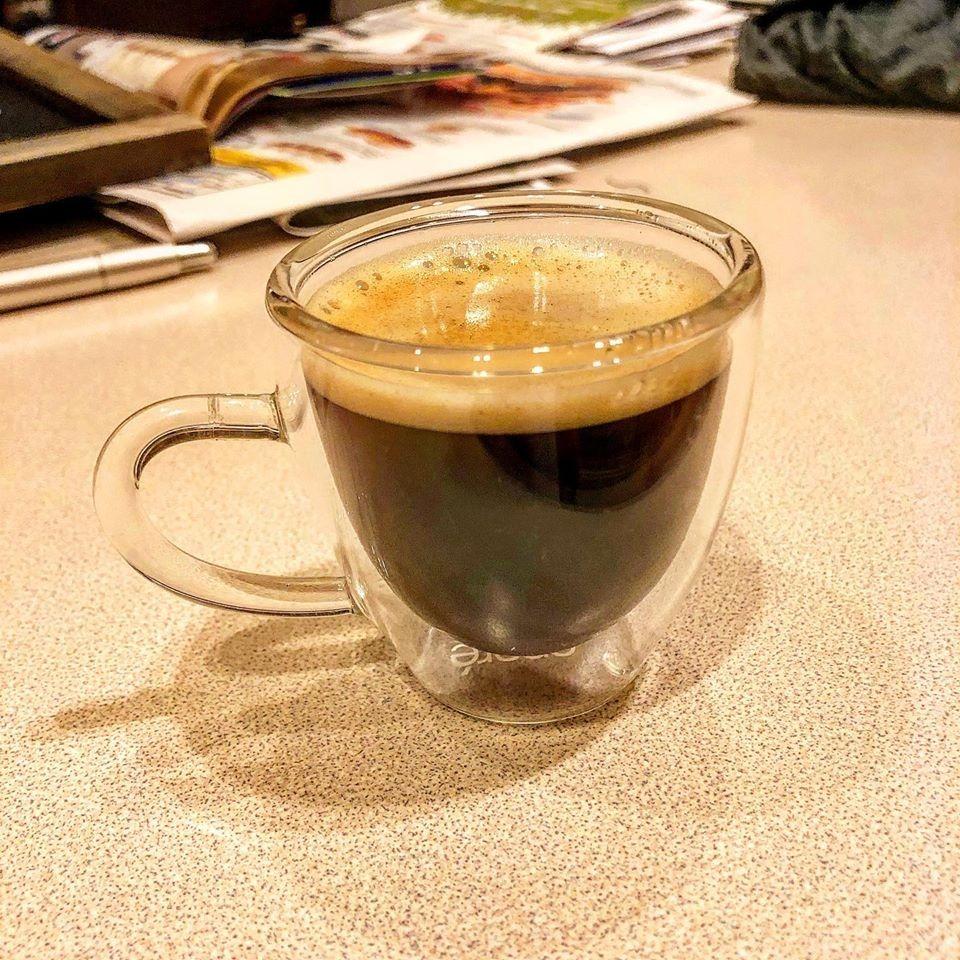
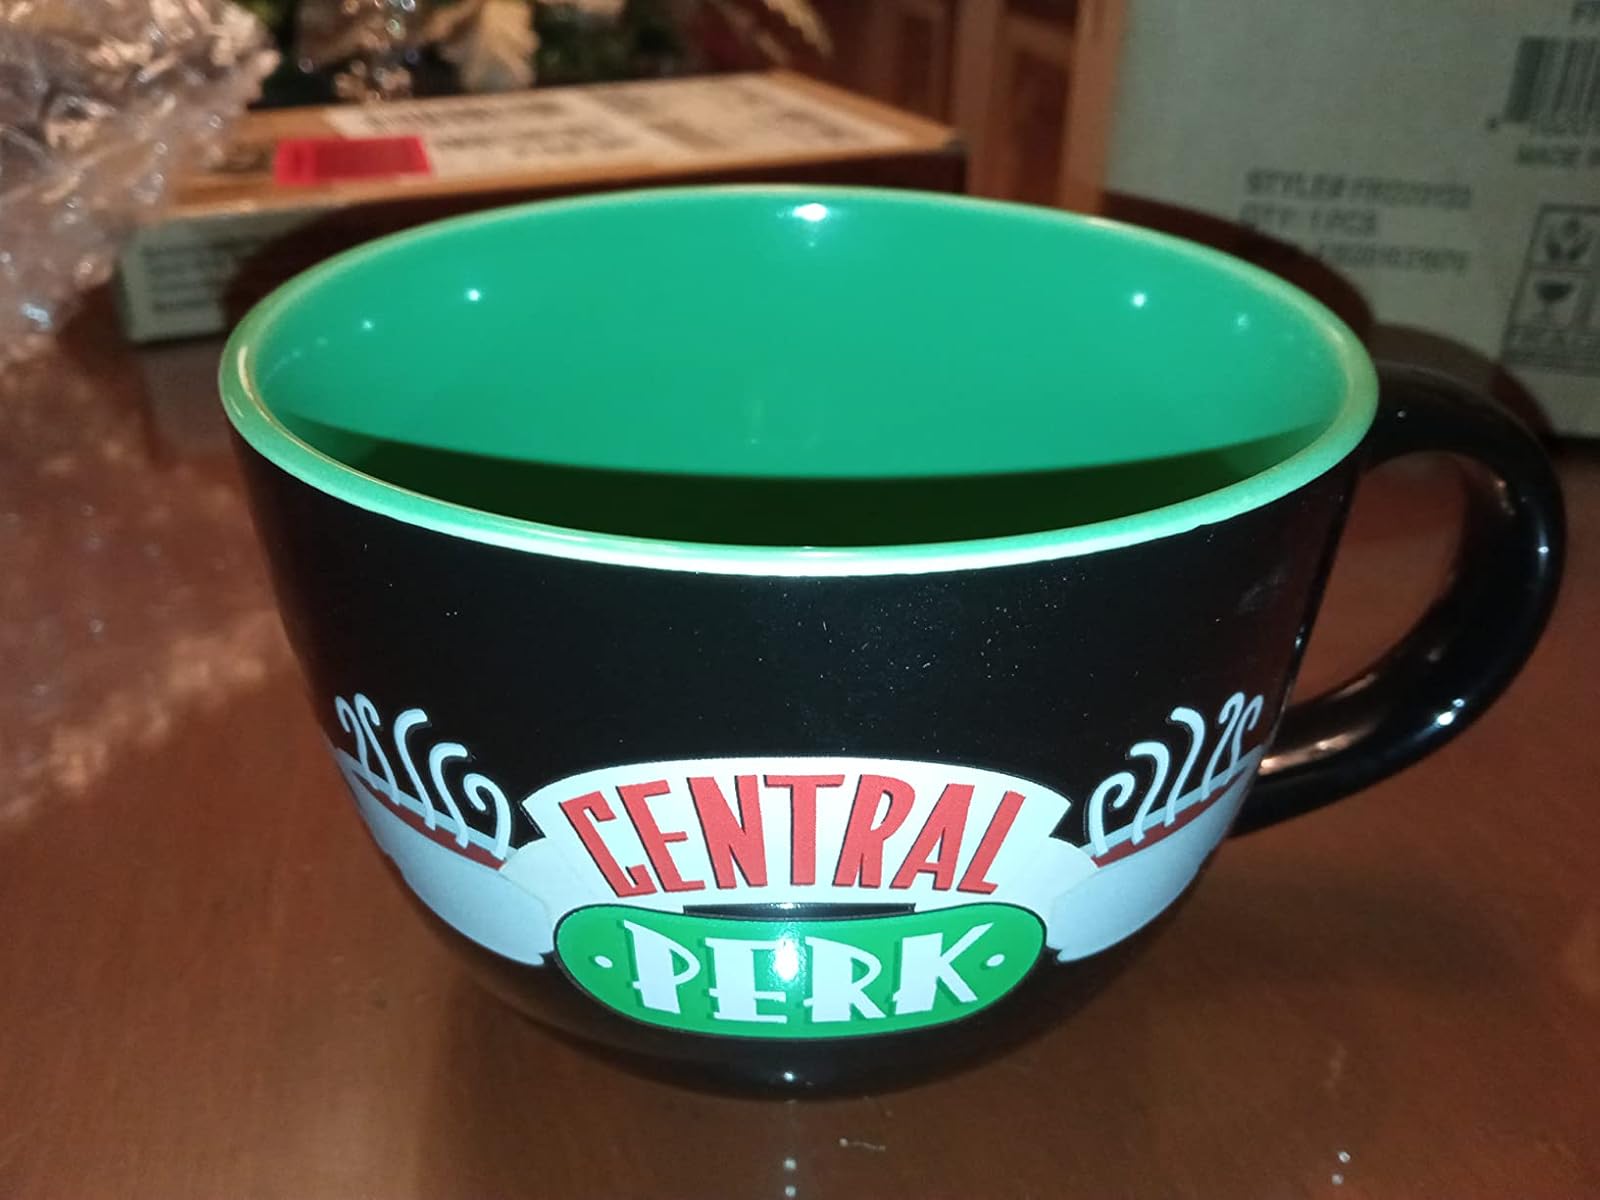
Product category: items_mug
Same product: no